Iflaviridae

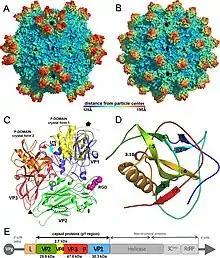
Structure of the family "Iflaviridae" slow bee paralysis virus (SBPV) virion and the icosahedral asymmetric unit. Genome map.

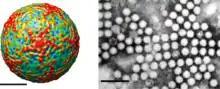
Structure of the family "Iflaviridae" infectious flacherie virus (IFV) virion and the icosahedral asymmetric unit.

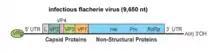
IFV genome map

Members of this family are insect-infecting viruses that consist of positive single-strand RNA genomes translated into a single polyprotein of ~3000 amino acids long. It encodes helicase, protease and RNA-dependent RNA polymerase enzymes and four structural proteins (VP1–4). The non-enveloped capsid has an icosahedral T=pseudo3 symmetry and is around 30 nm in diameter. VP1, VP2 and VP3 form the outer portion, with VP4 located internally. Genomes are linear and non-segmented, around 8.8-9.7kb in length.